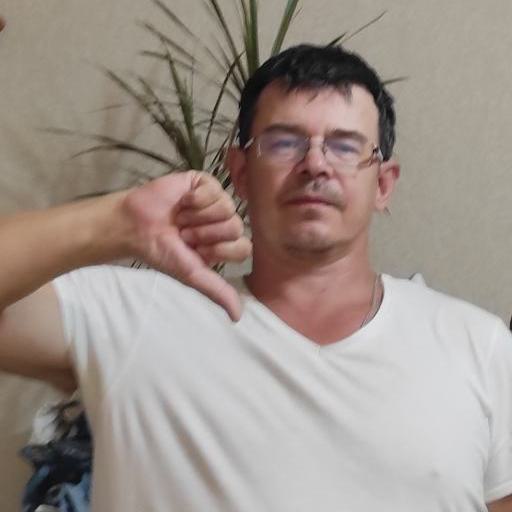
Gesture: dislike